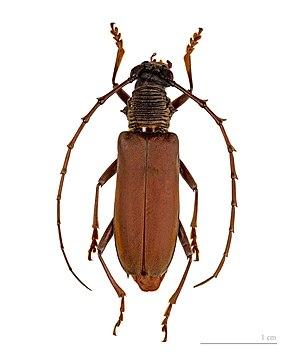
Hippolyte Louis Gory est un entomologiste français, spécialisé dans les coléoptères.
Jupoata rufipennis est une espèce d'insectes coléoptères de la famille des Cerambycidae, sous-famille des Cerambycinae et de la tribu des Cerambycini.
Jupoata est un genre d'insectes coléoptères de la famille des Cerambycidae, sous-famille des Cerambycinae et de la tribu des Cerambycini.